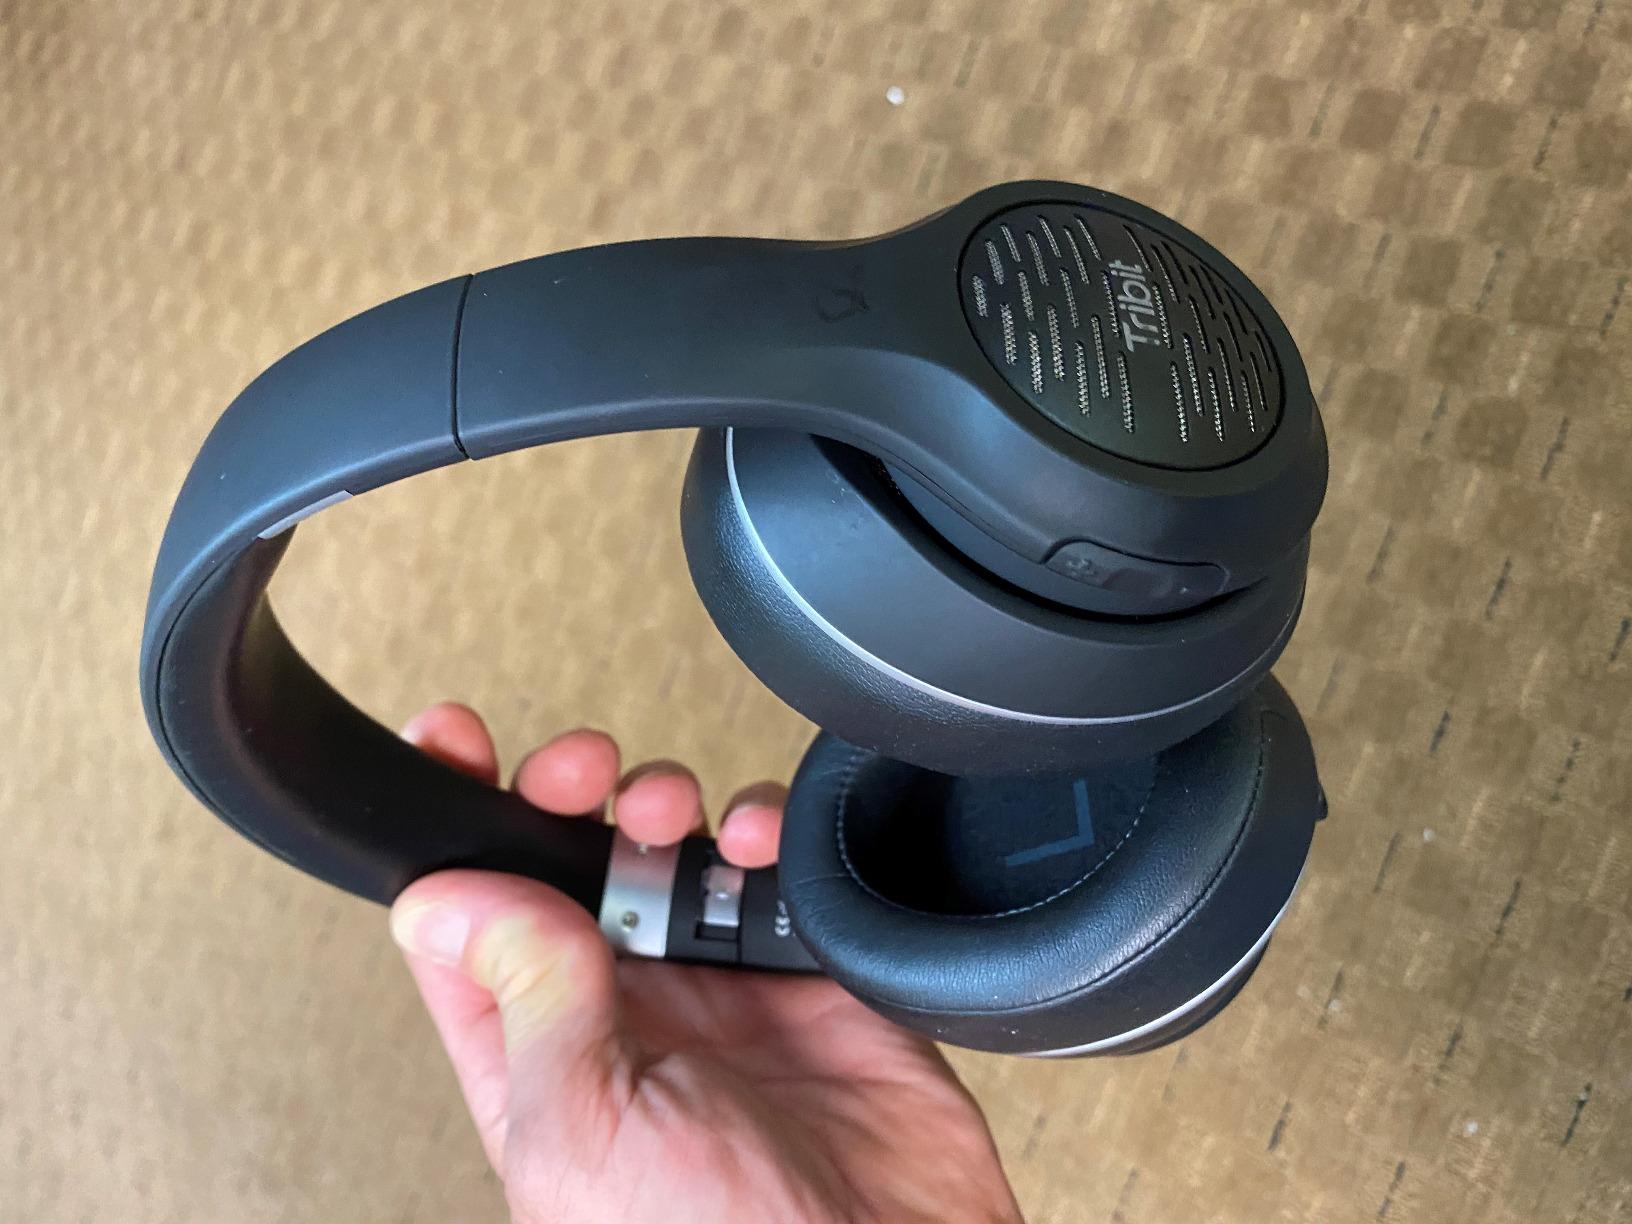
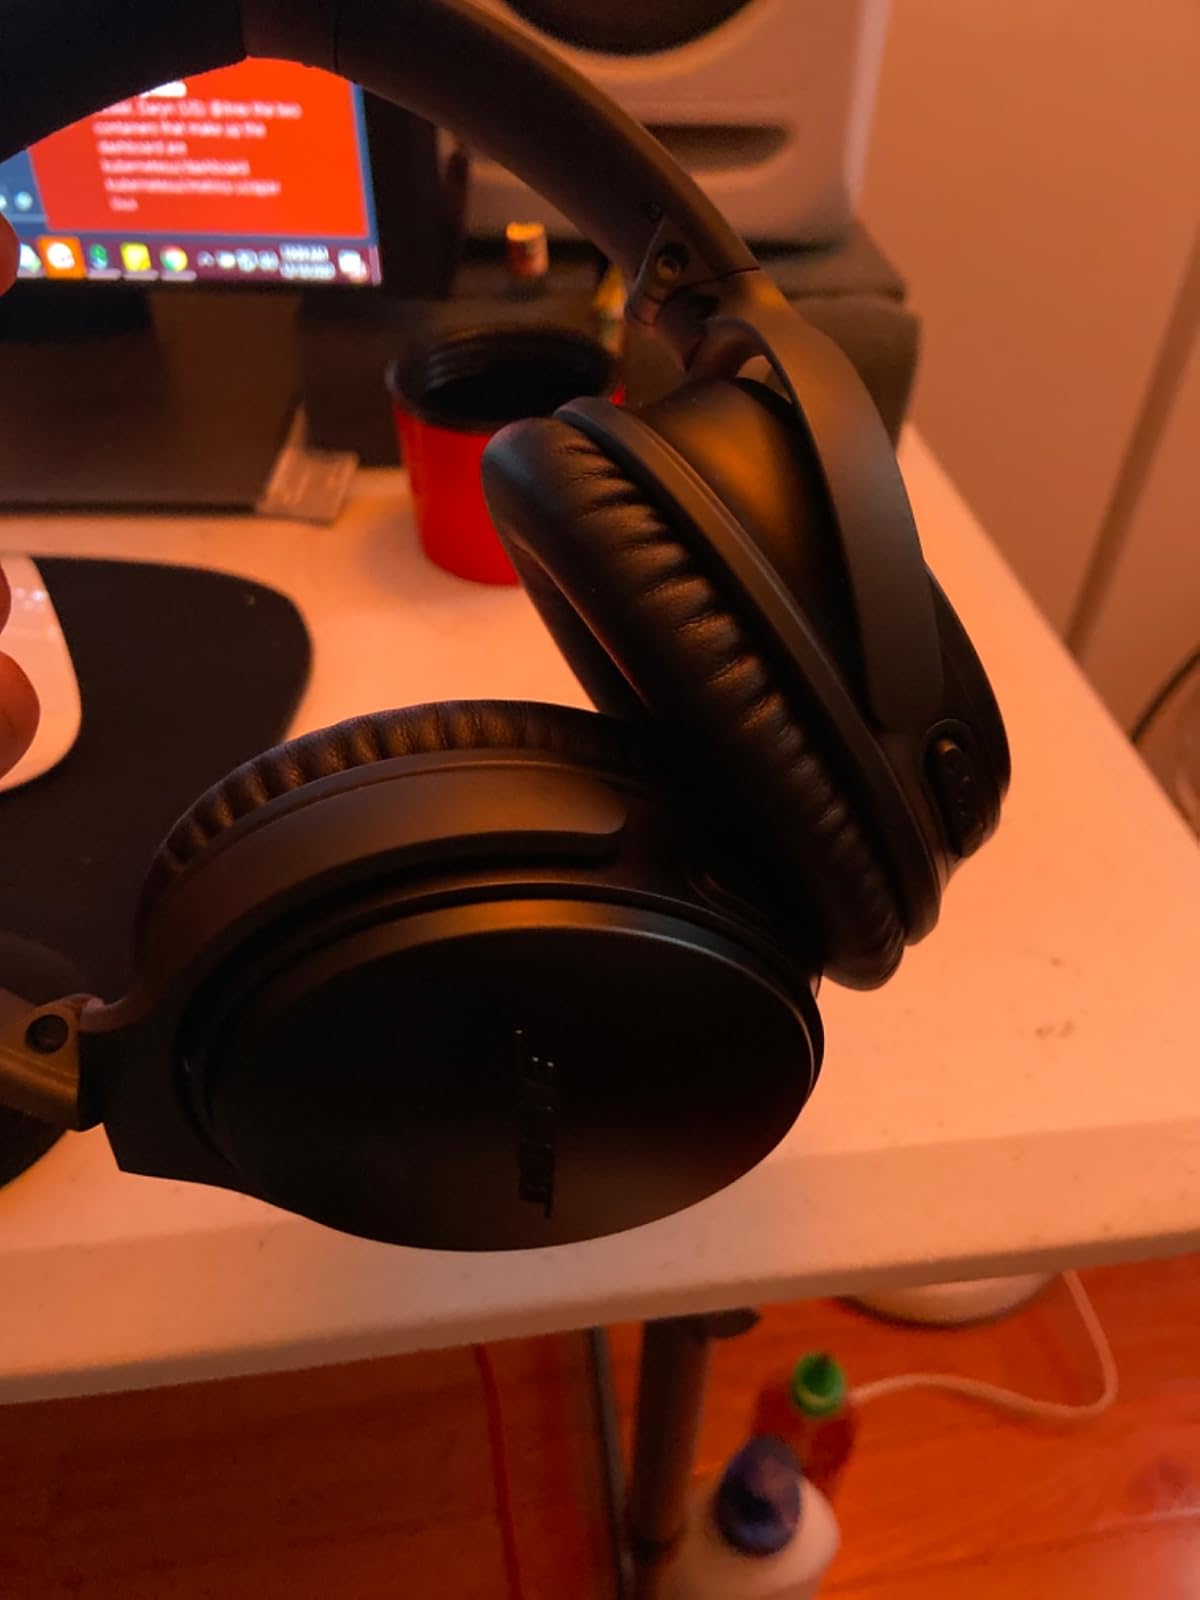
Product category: headphones
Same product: no